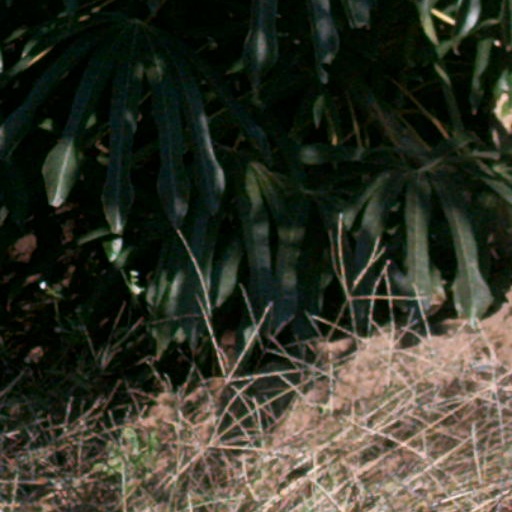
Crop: cassava